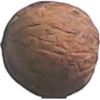
Label: Walnut 1